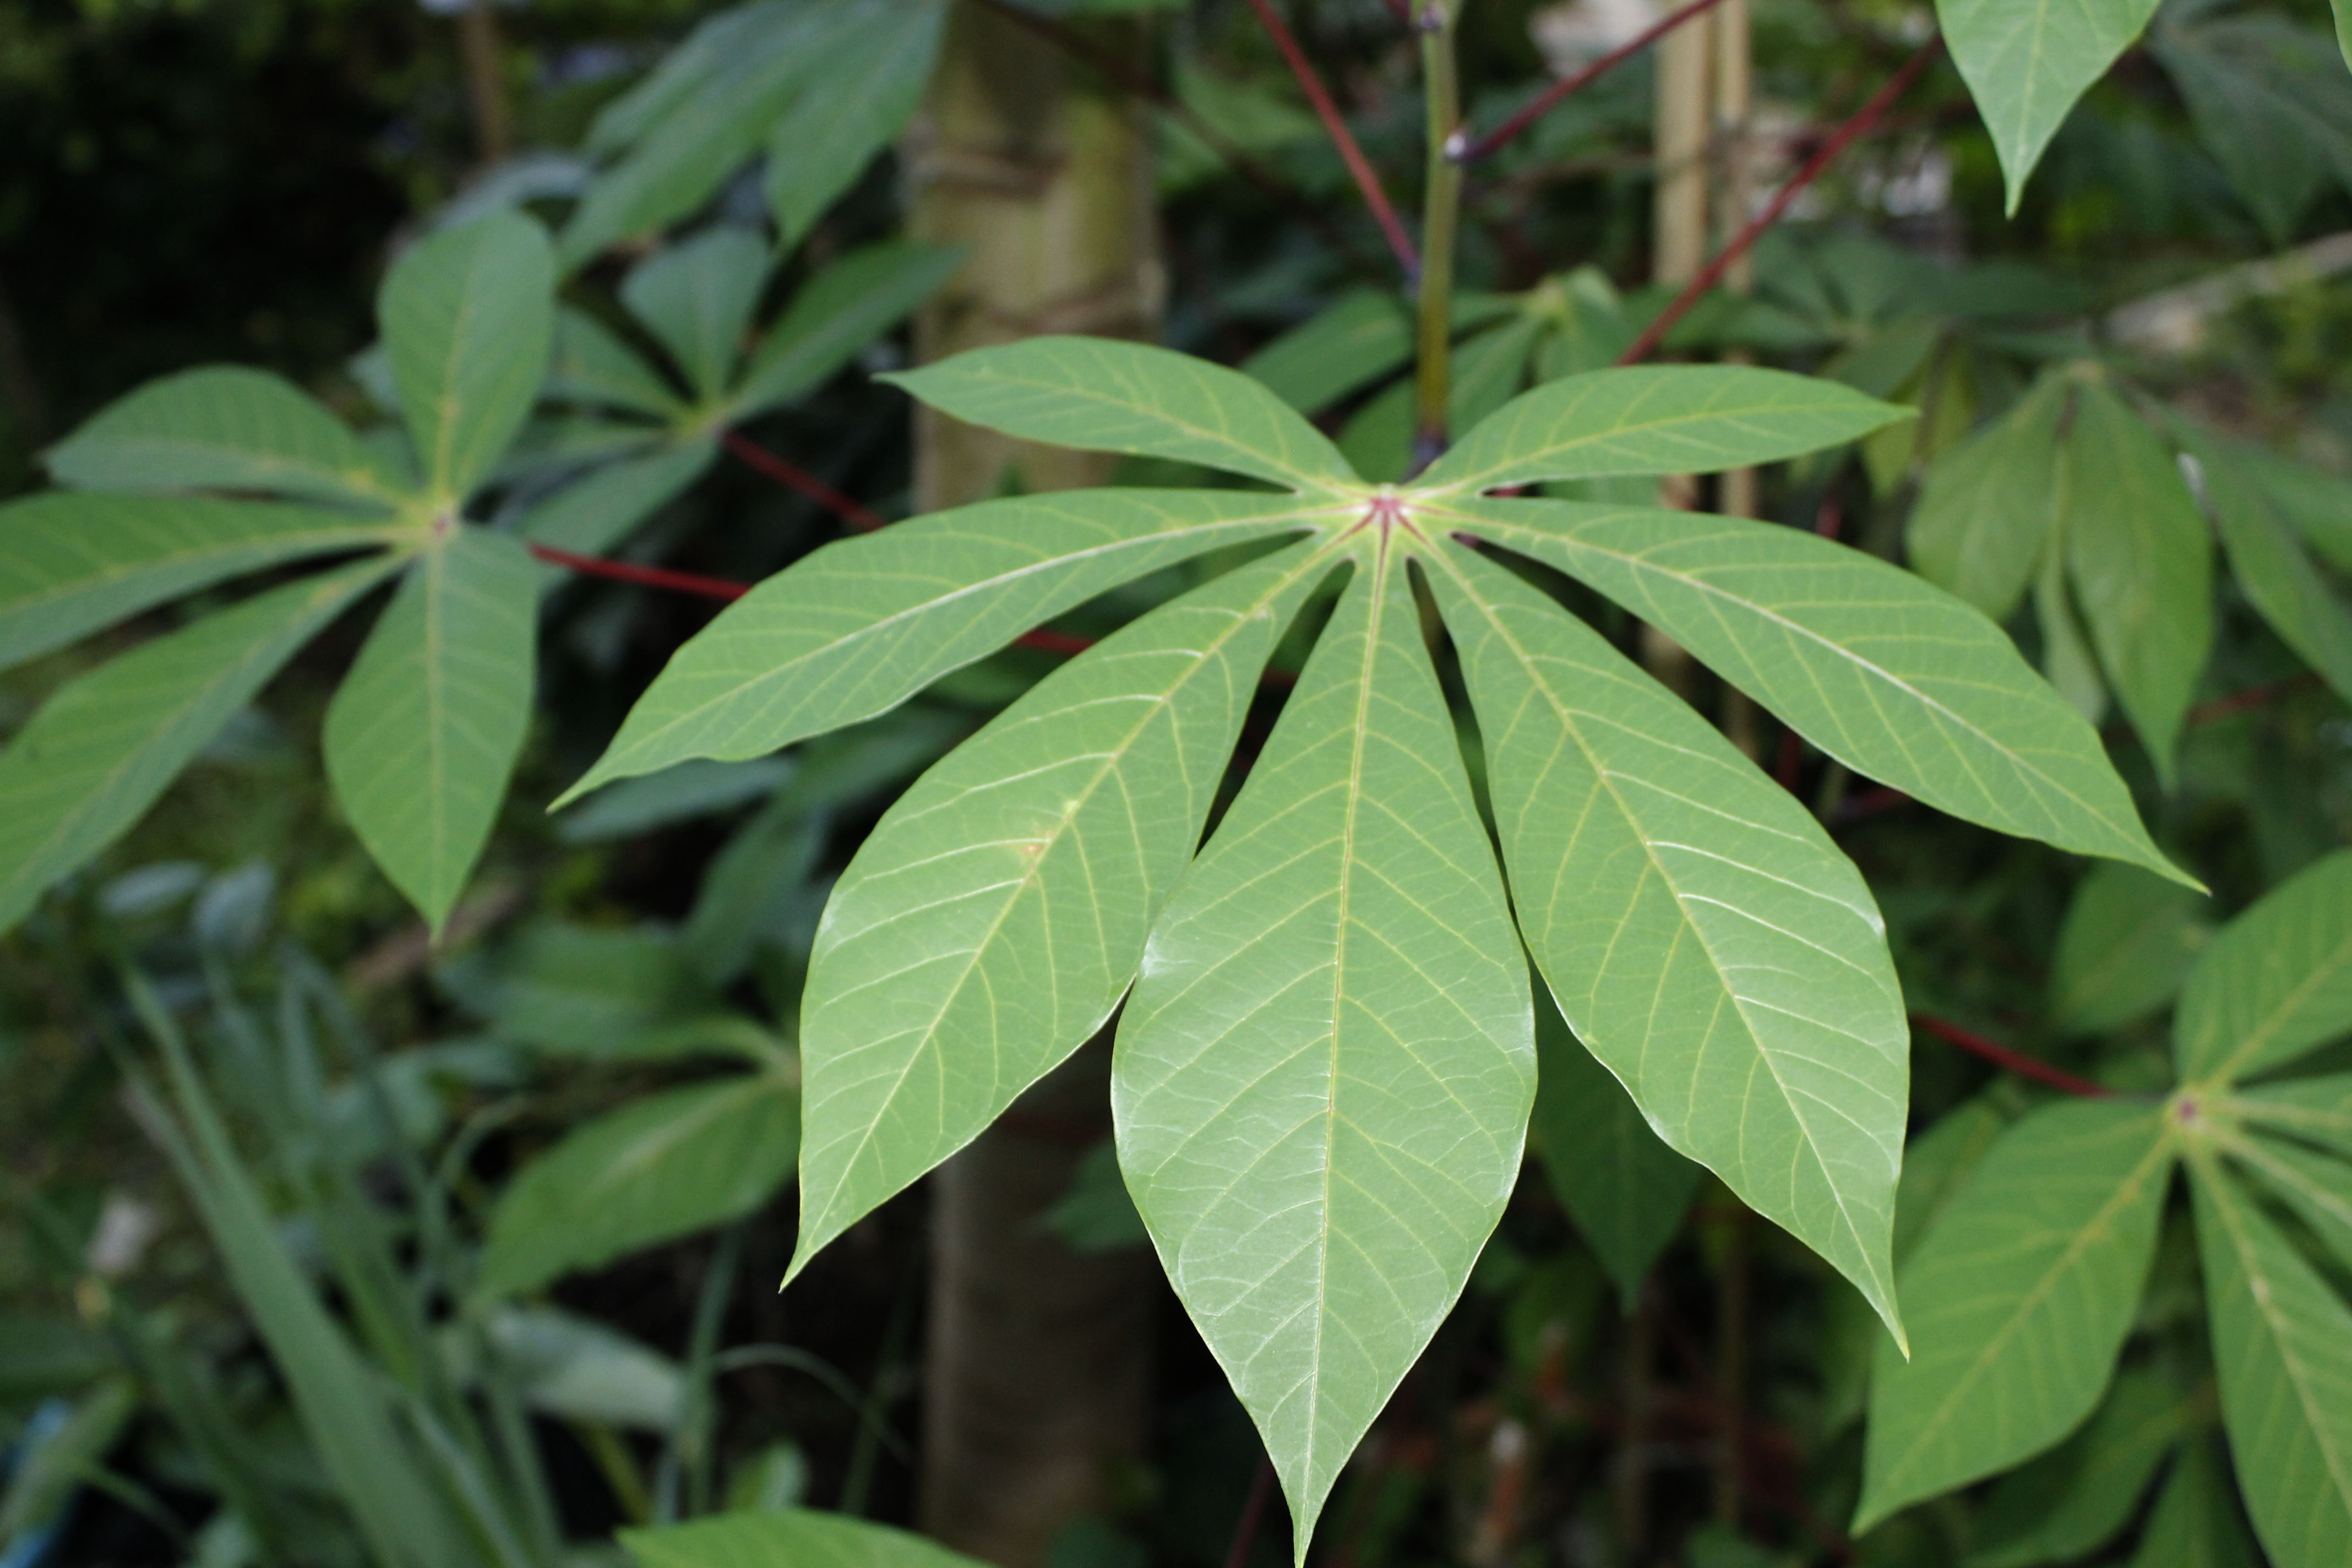
tree, plant, leaf, flower, food, green, produce, vegetable, botany, agriculture, flora, shrub, flowering plant, cassava leaves, woody plant, land plant